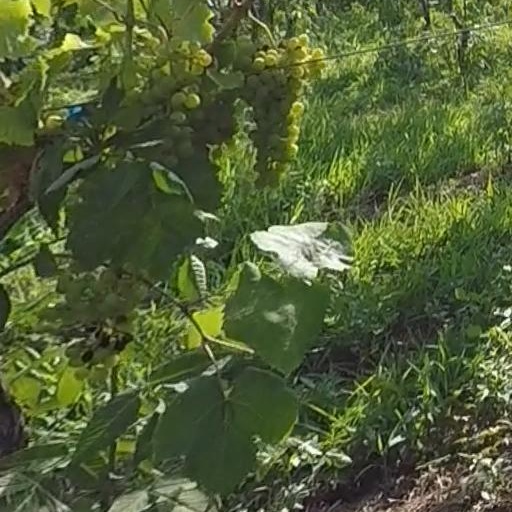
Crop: grape